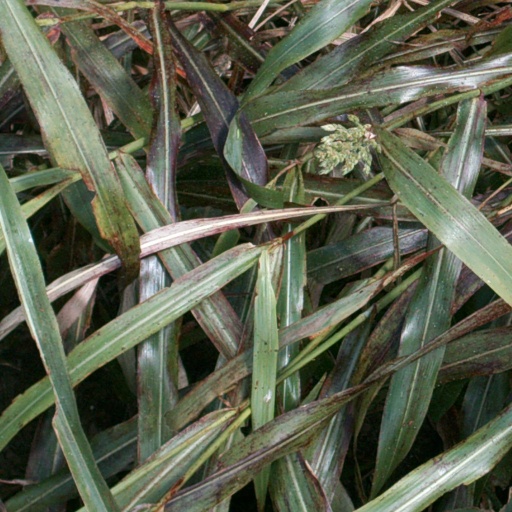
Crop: sorghum